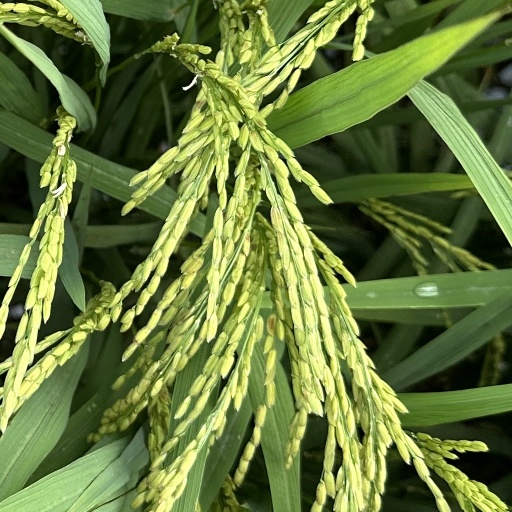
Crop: rice